Nacophorini

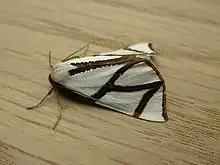
Clara's satin moth, "Thalaina clara"

As noted above, "Acalyphes", "Dirce" and possibly "Archiearides" would seem to need moving here from the Archiearinae, and at least some Lithinini and perhaps Campaeini seem to belong here too.